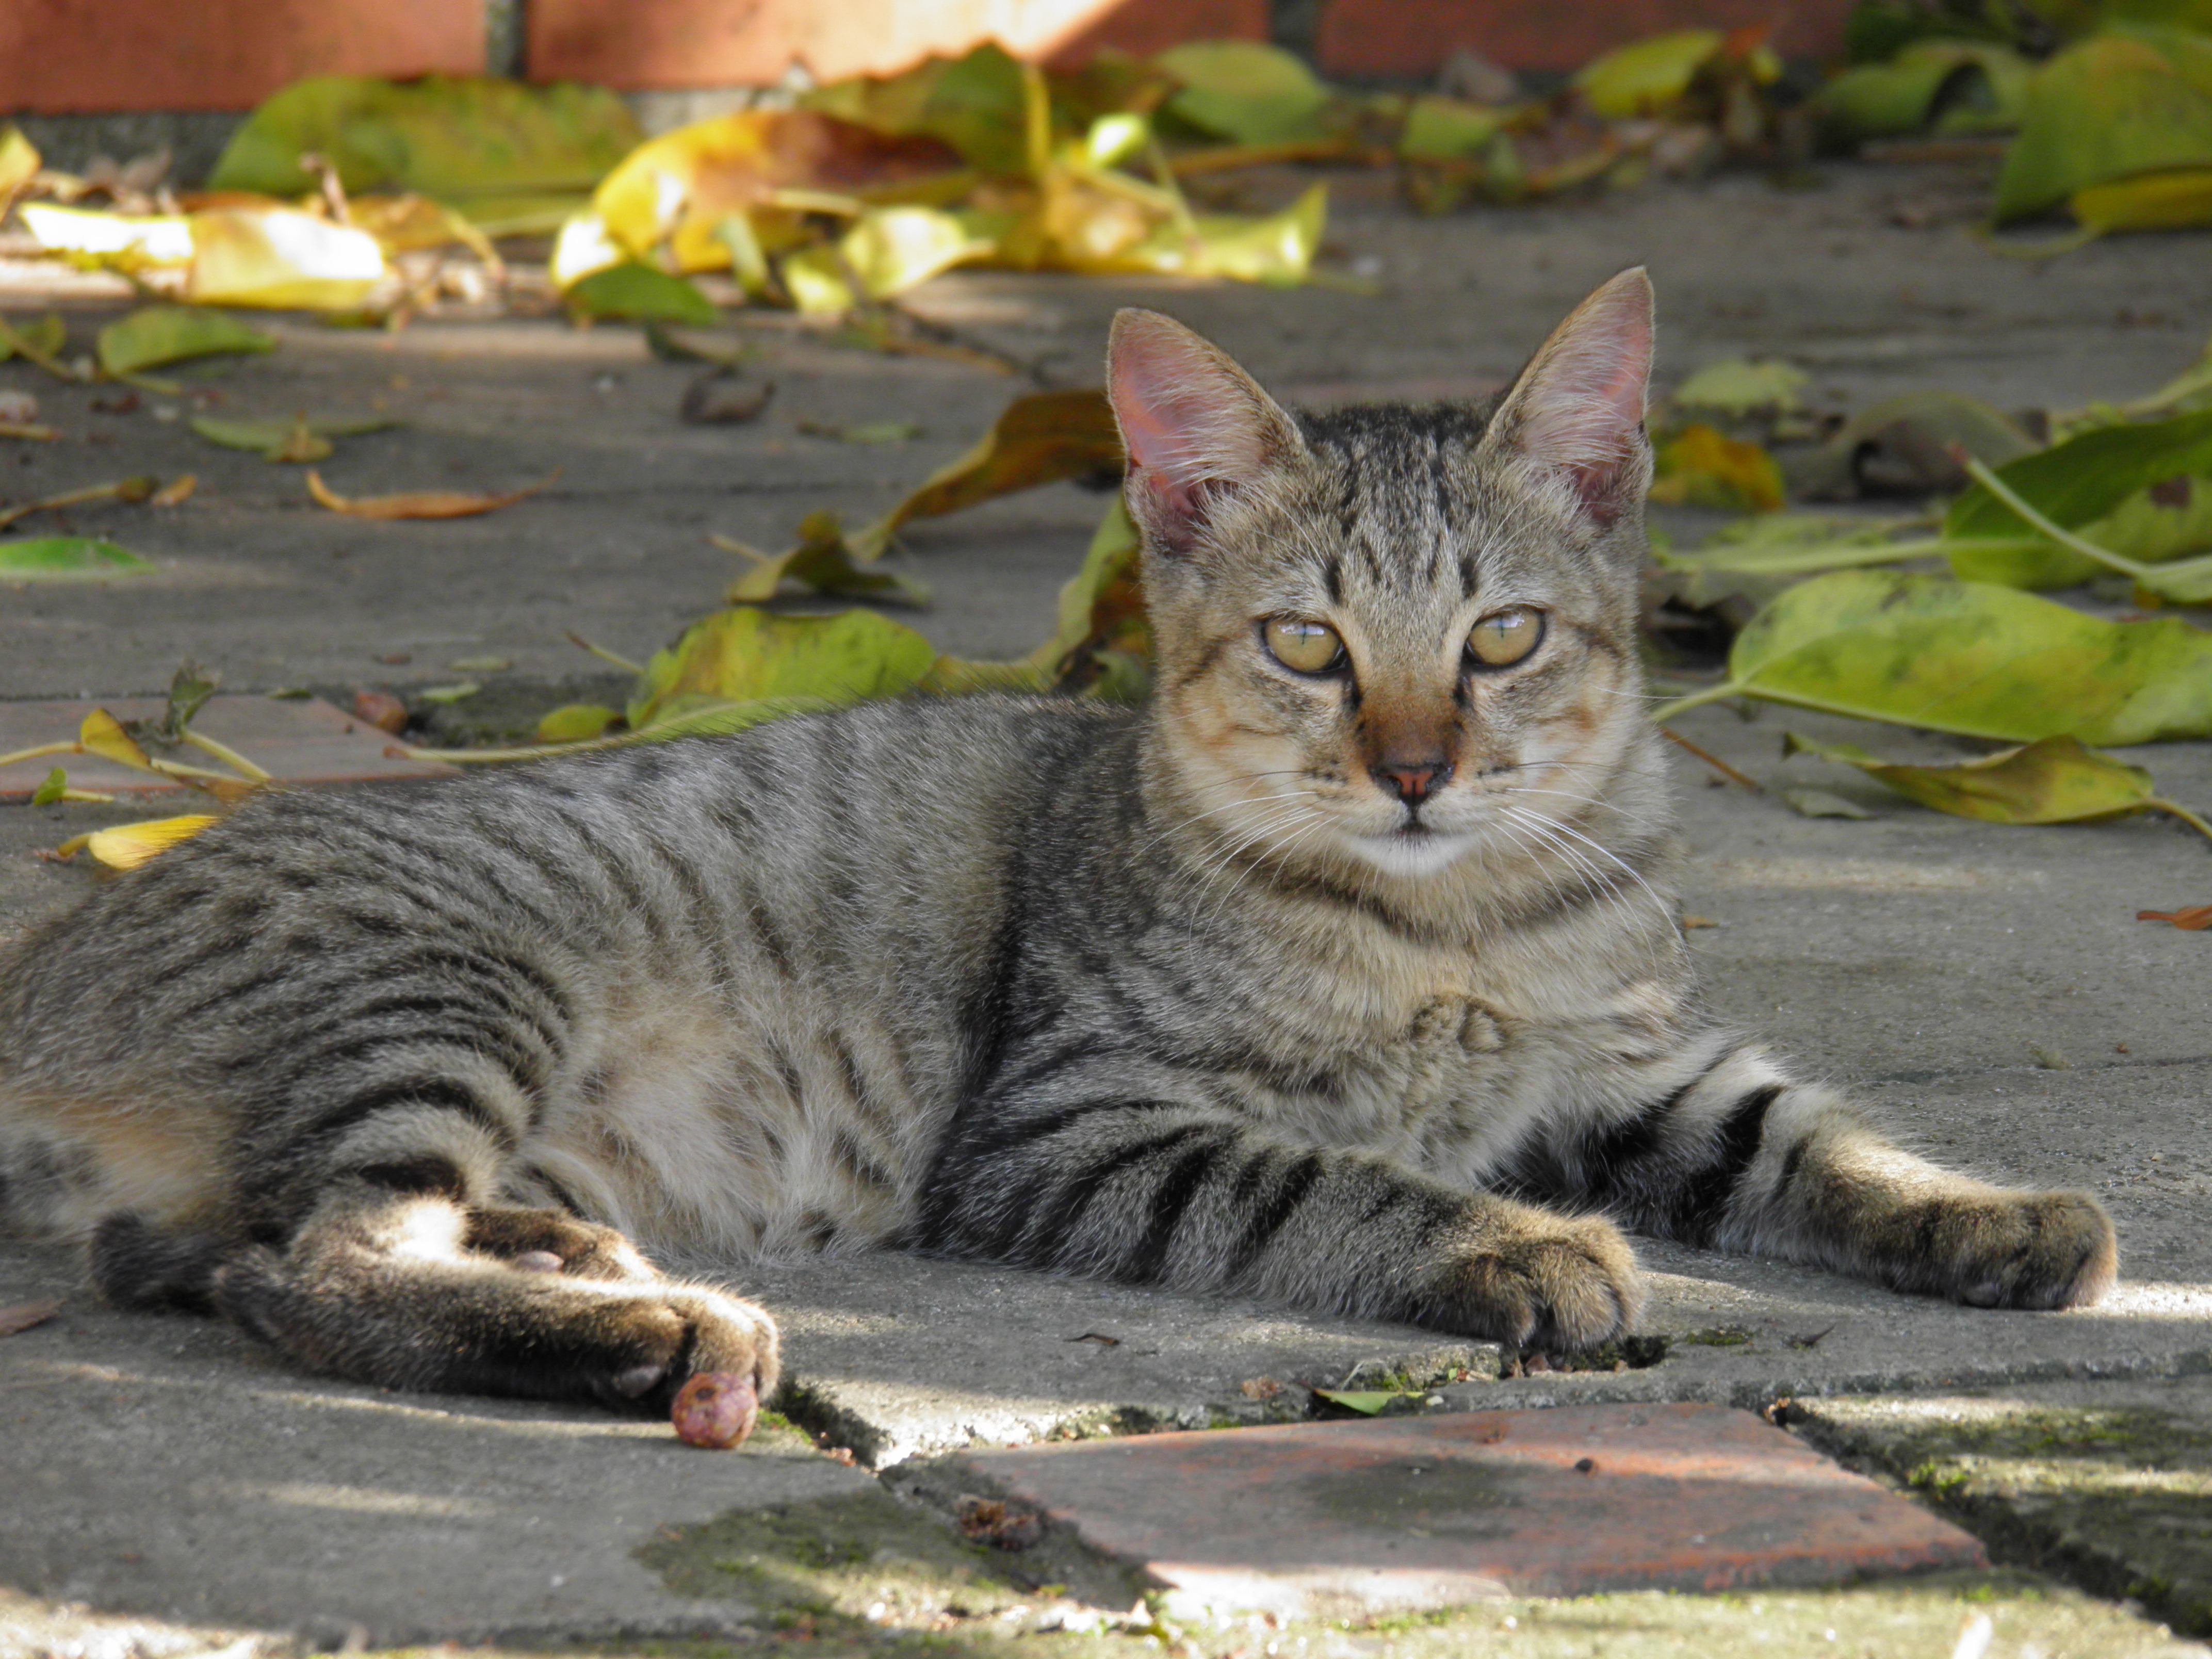
cat, mammal, fauna, whiskers, animals, vertebrate, tabby cat, european shorthair, wild cat, small to medium sized cats, cat like mammal, domestic short haired cat, pixie bob, rusty spotted cat, ocicat, toyger